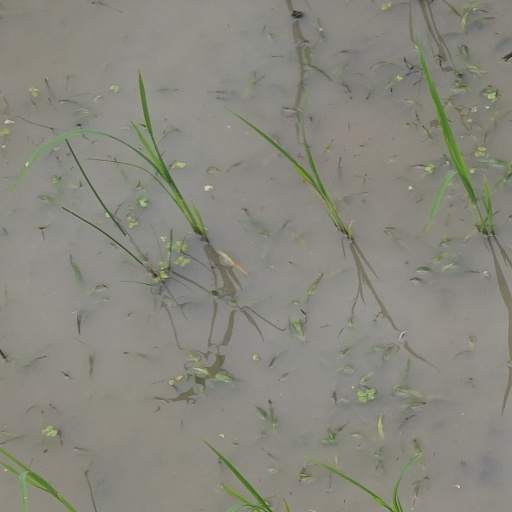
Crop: rice